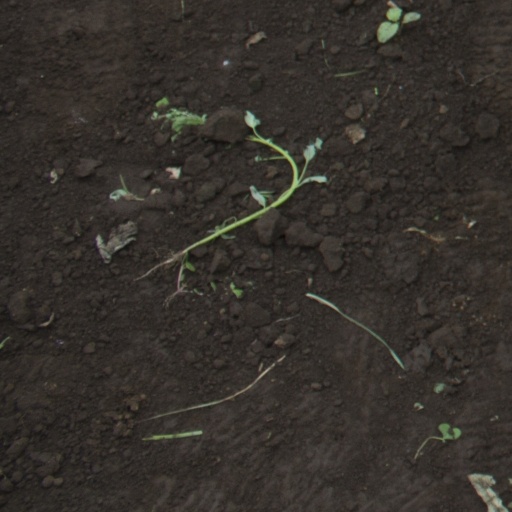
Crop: soybean